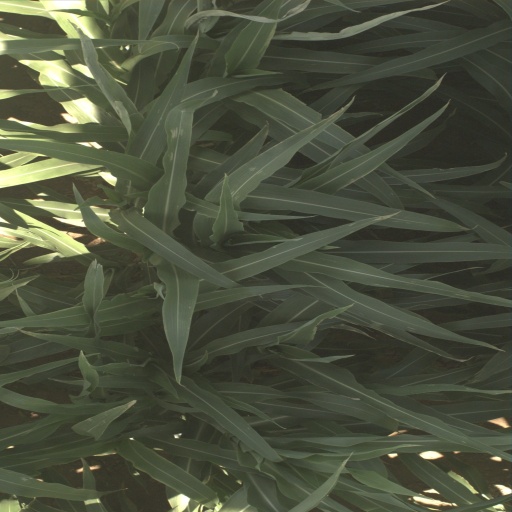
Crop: sorghum